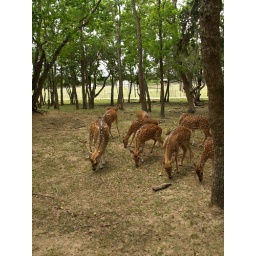
Alvin Texas bayou wildlife park animals and birds run or Roam freely in a natural habitat 2008 Zoo